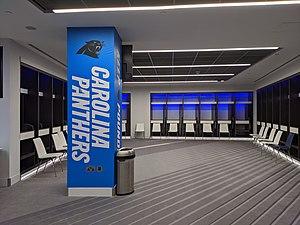
Les séries internationales de la NFL sont une série de matchs de saison régulière de la National Football League organisés chaque année en dehors du territoire américain.